Radcliffe Observatory Quarter

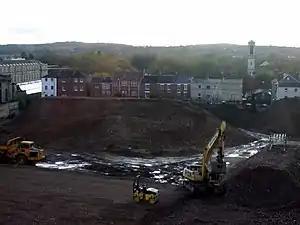
View of the Radcliffe Observatory Quarter from the Radcliffe Observatory, looking towards Walton Street.

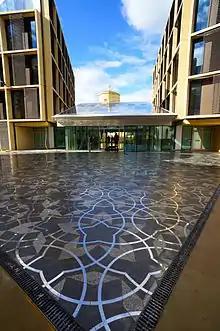
The entrance of the new Andrew Wiles Mathematical Institute with Penrose tiling.

The Radcliffe Observatory Quarter (ROQ) is a major University of Oxford development project in Oxford, England, in the estate of the old Radcliffe Infirmary hospital.